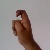
The image shows a hand gesture representing the letter 'X' in Indian Sign Language.